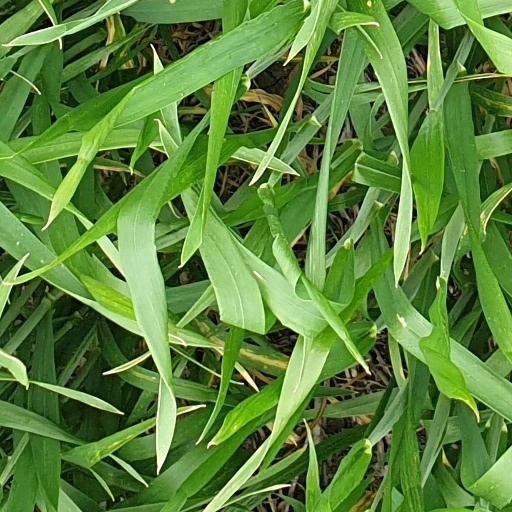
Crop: wheat